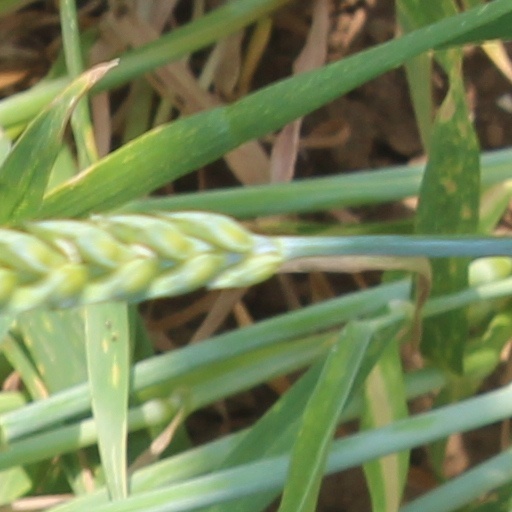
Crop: wheat